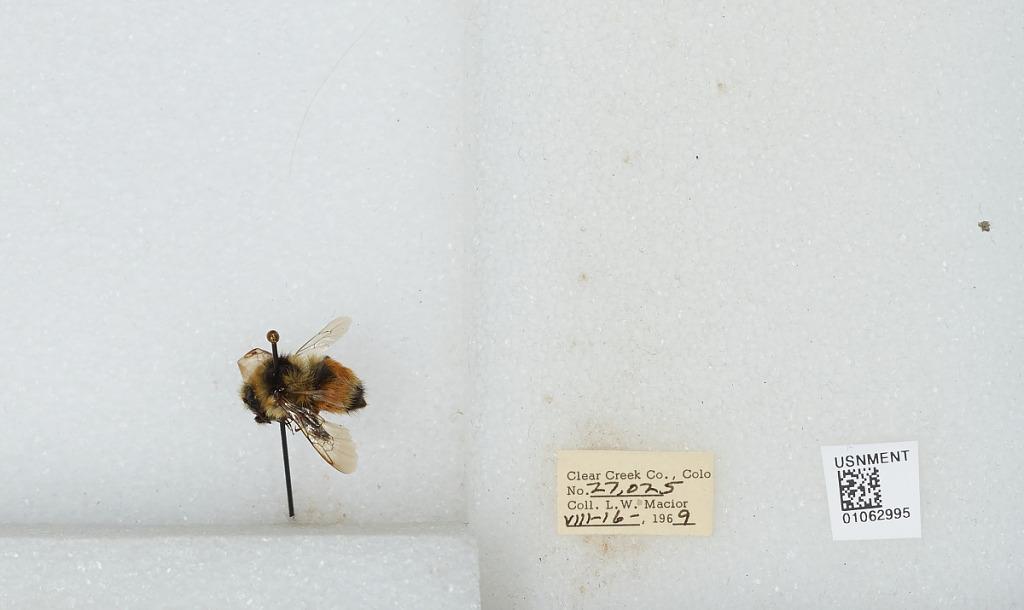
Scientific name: Bombus (Pyrobombus) bifarius Cresson
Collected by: L. Macior
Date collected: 1969-8-16
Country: United States
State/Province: Colorado
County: Clear Creek
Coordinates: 39.5984, -105.644